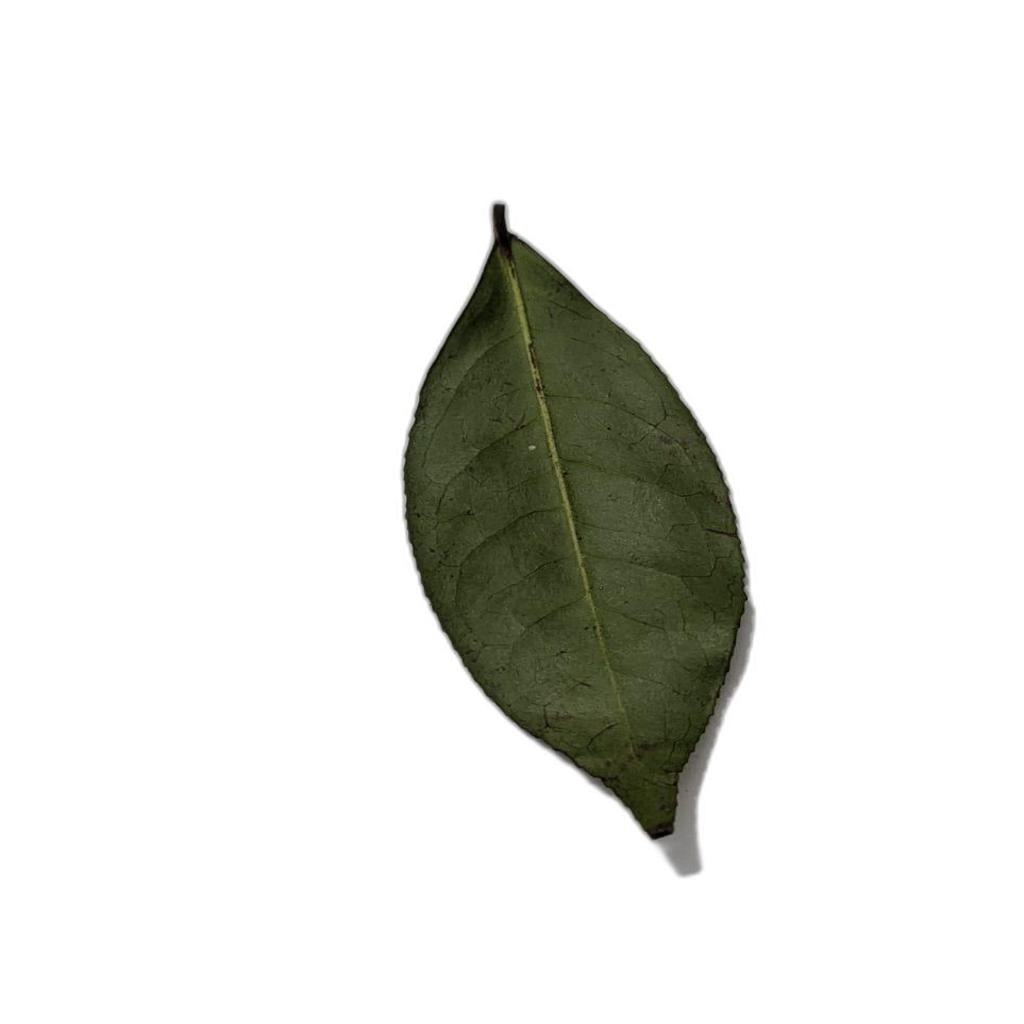
Label: Healthy